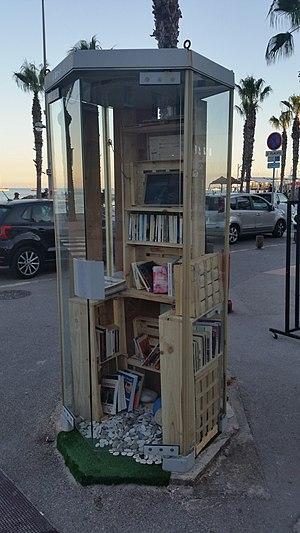
Le bookcrossing, autrement appelé BC ou BX, est un phénomène mondial dont le principe est de faire circuler des livres en les « libérant » dans la nature pour qu'ils puissent être retrouvés et lus par d'autres personnes, qui les relâcheront à leur tour.